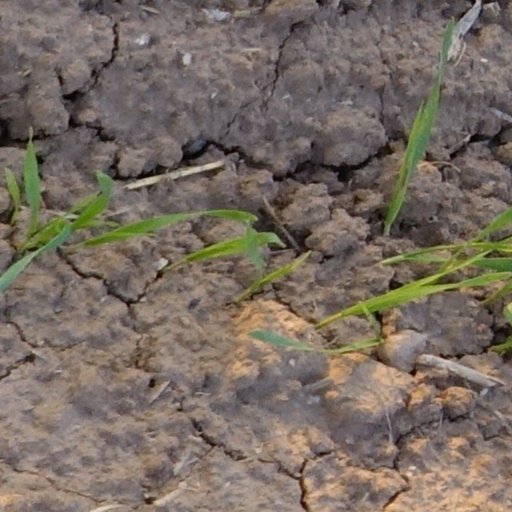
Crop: wheat